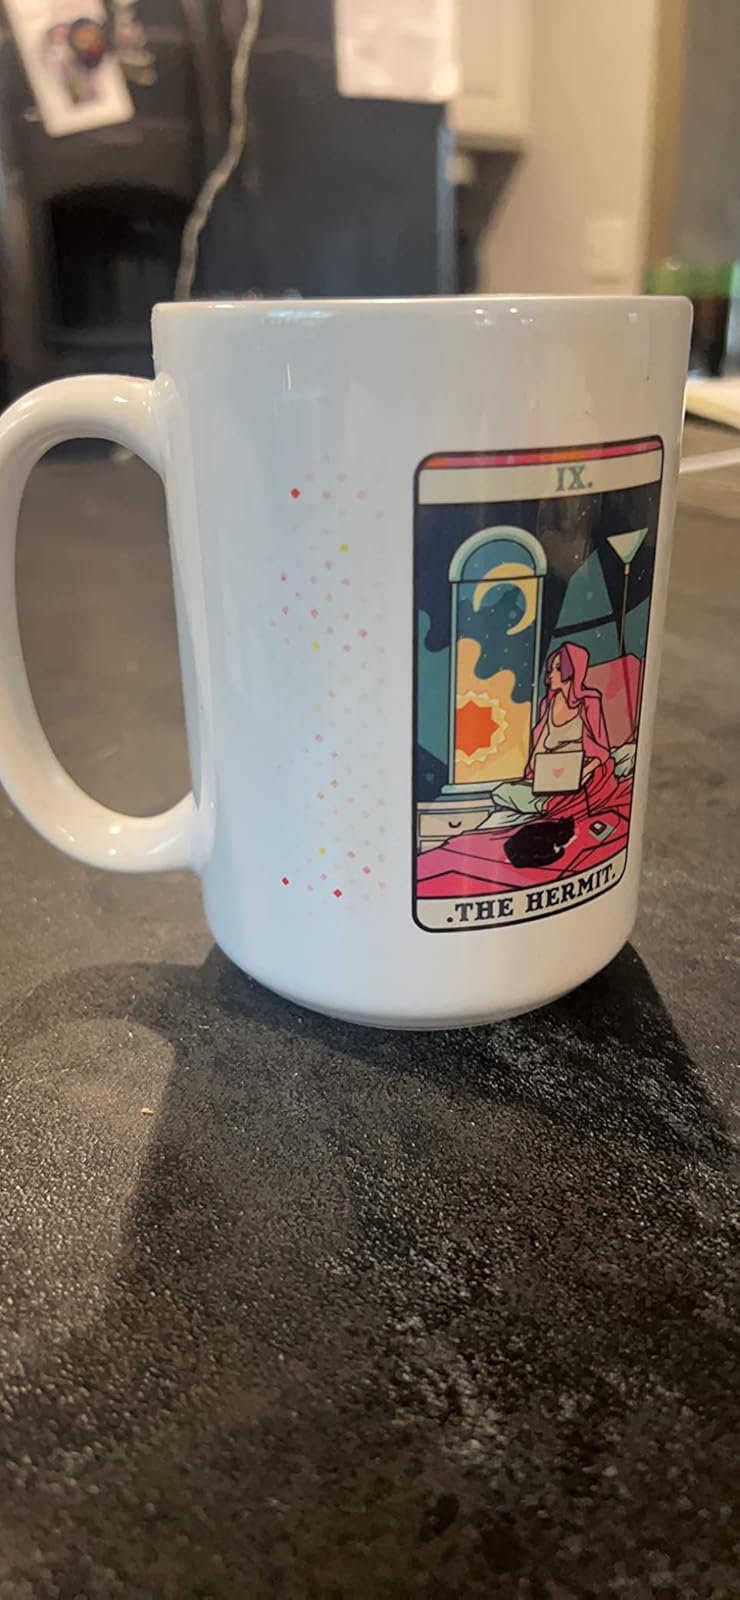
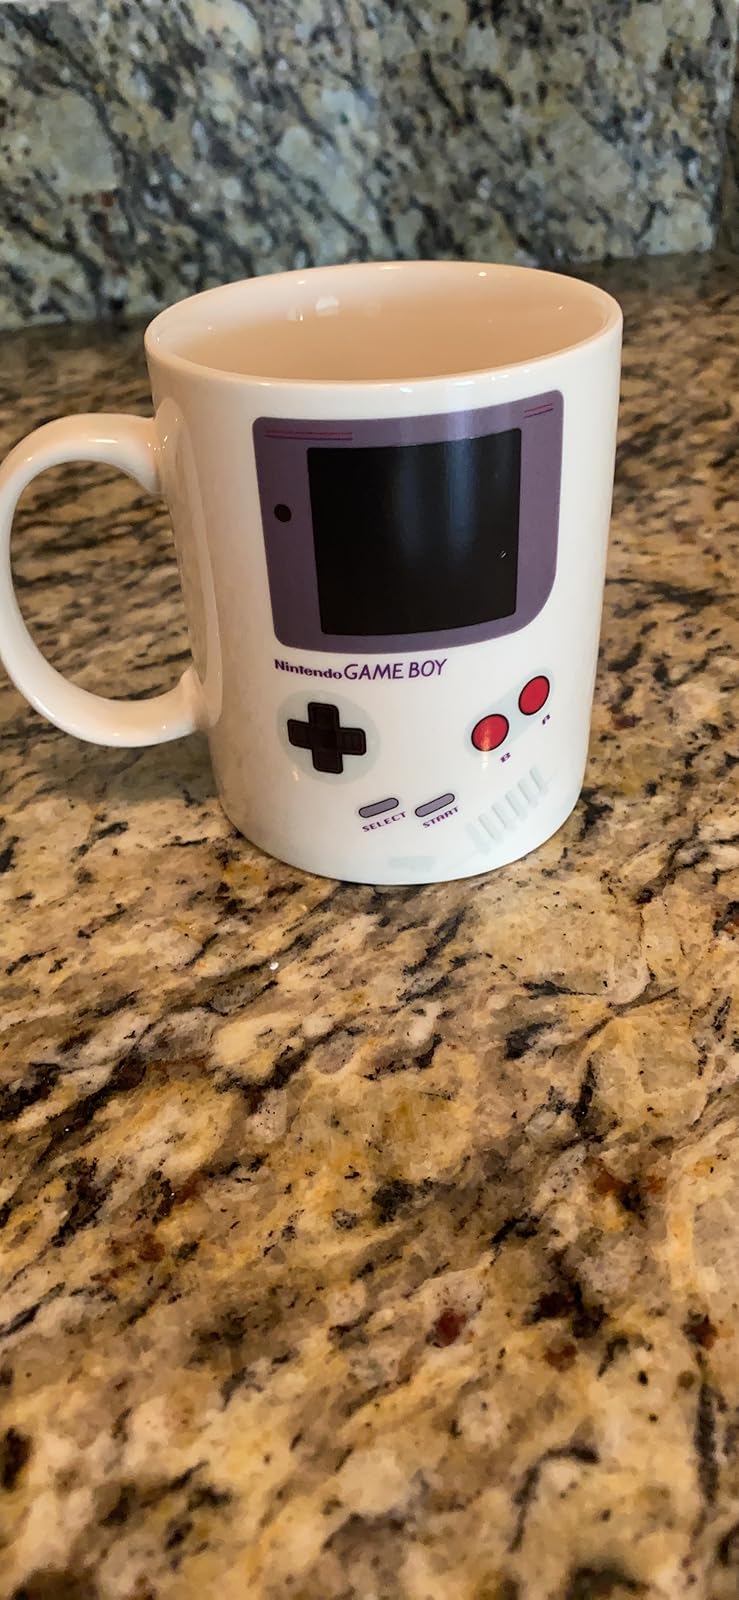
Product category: items_mug
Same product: no